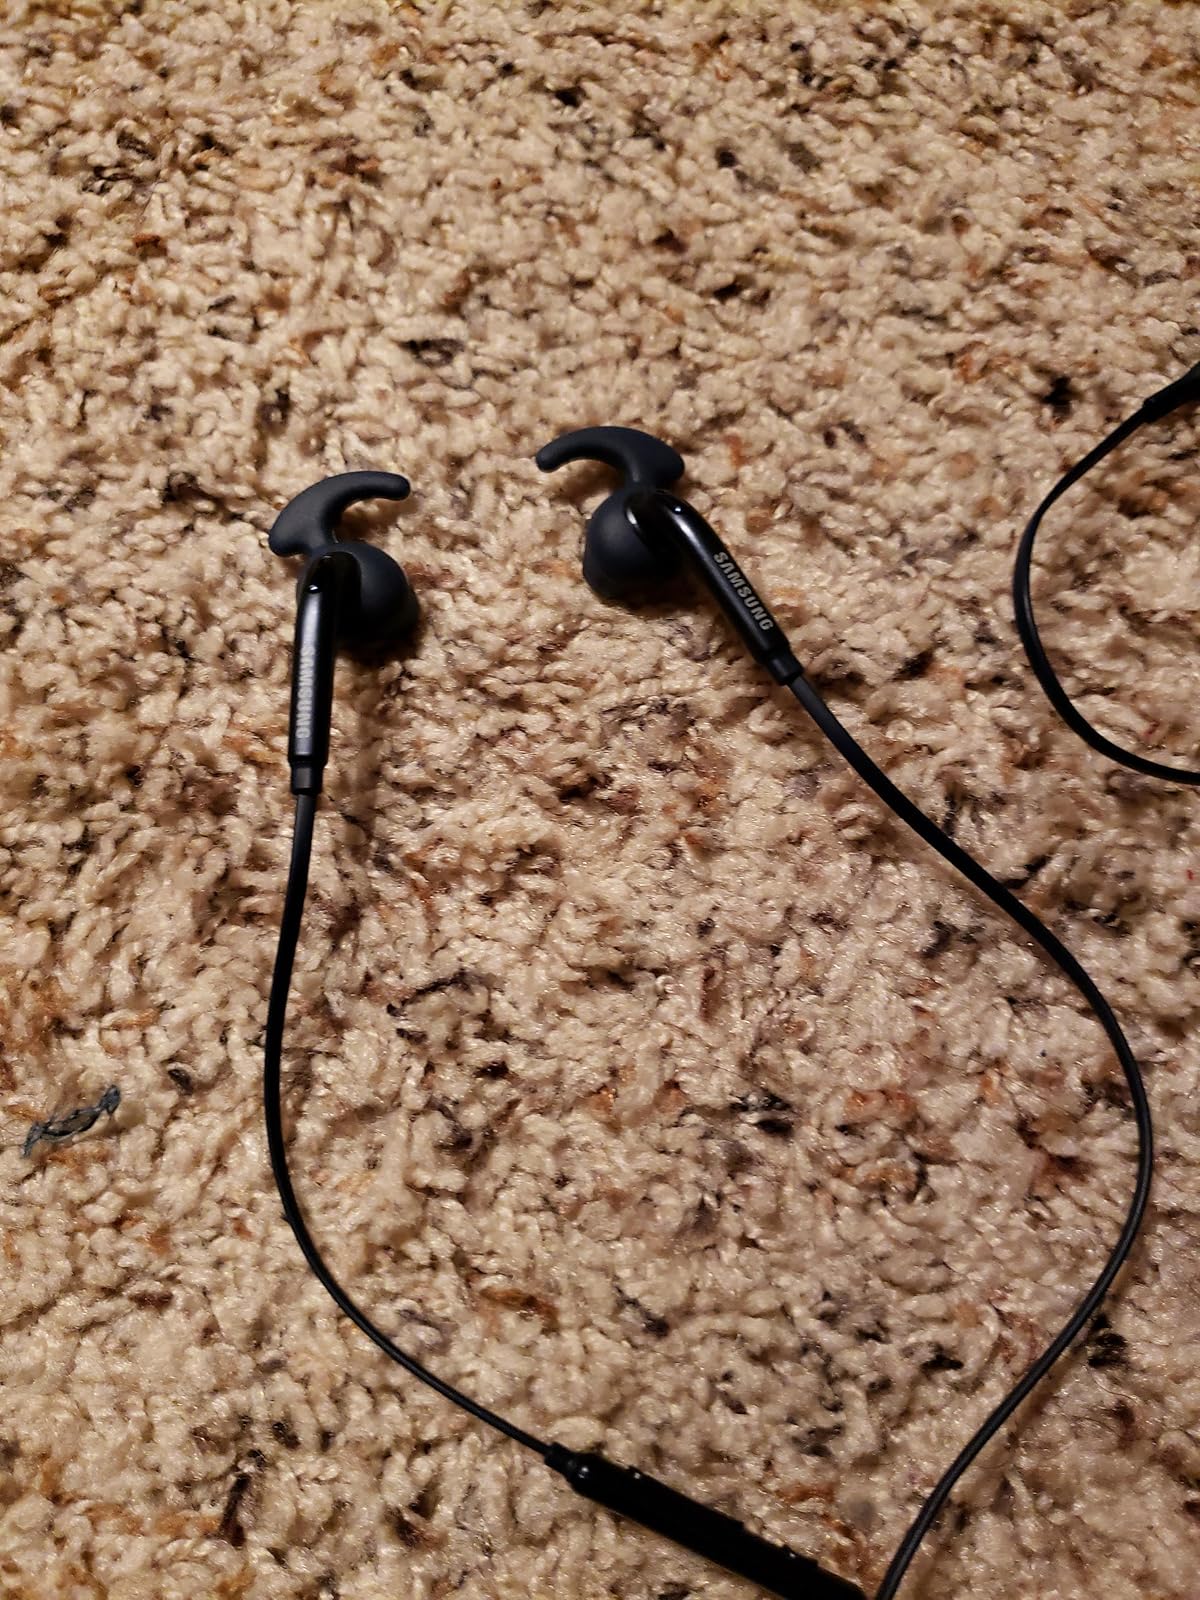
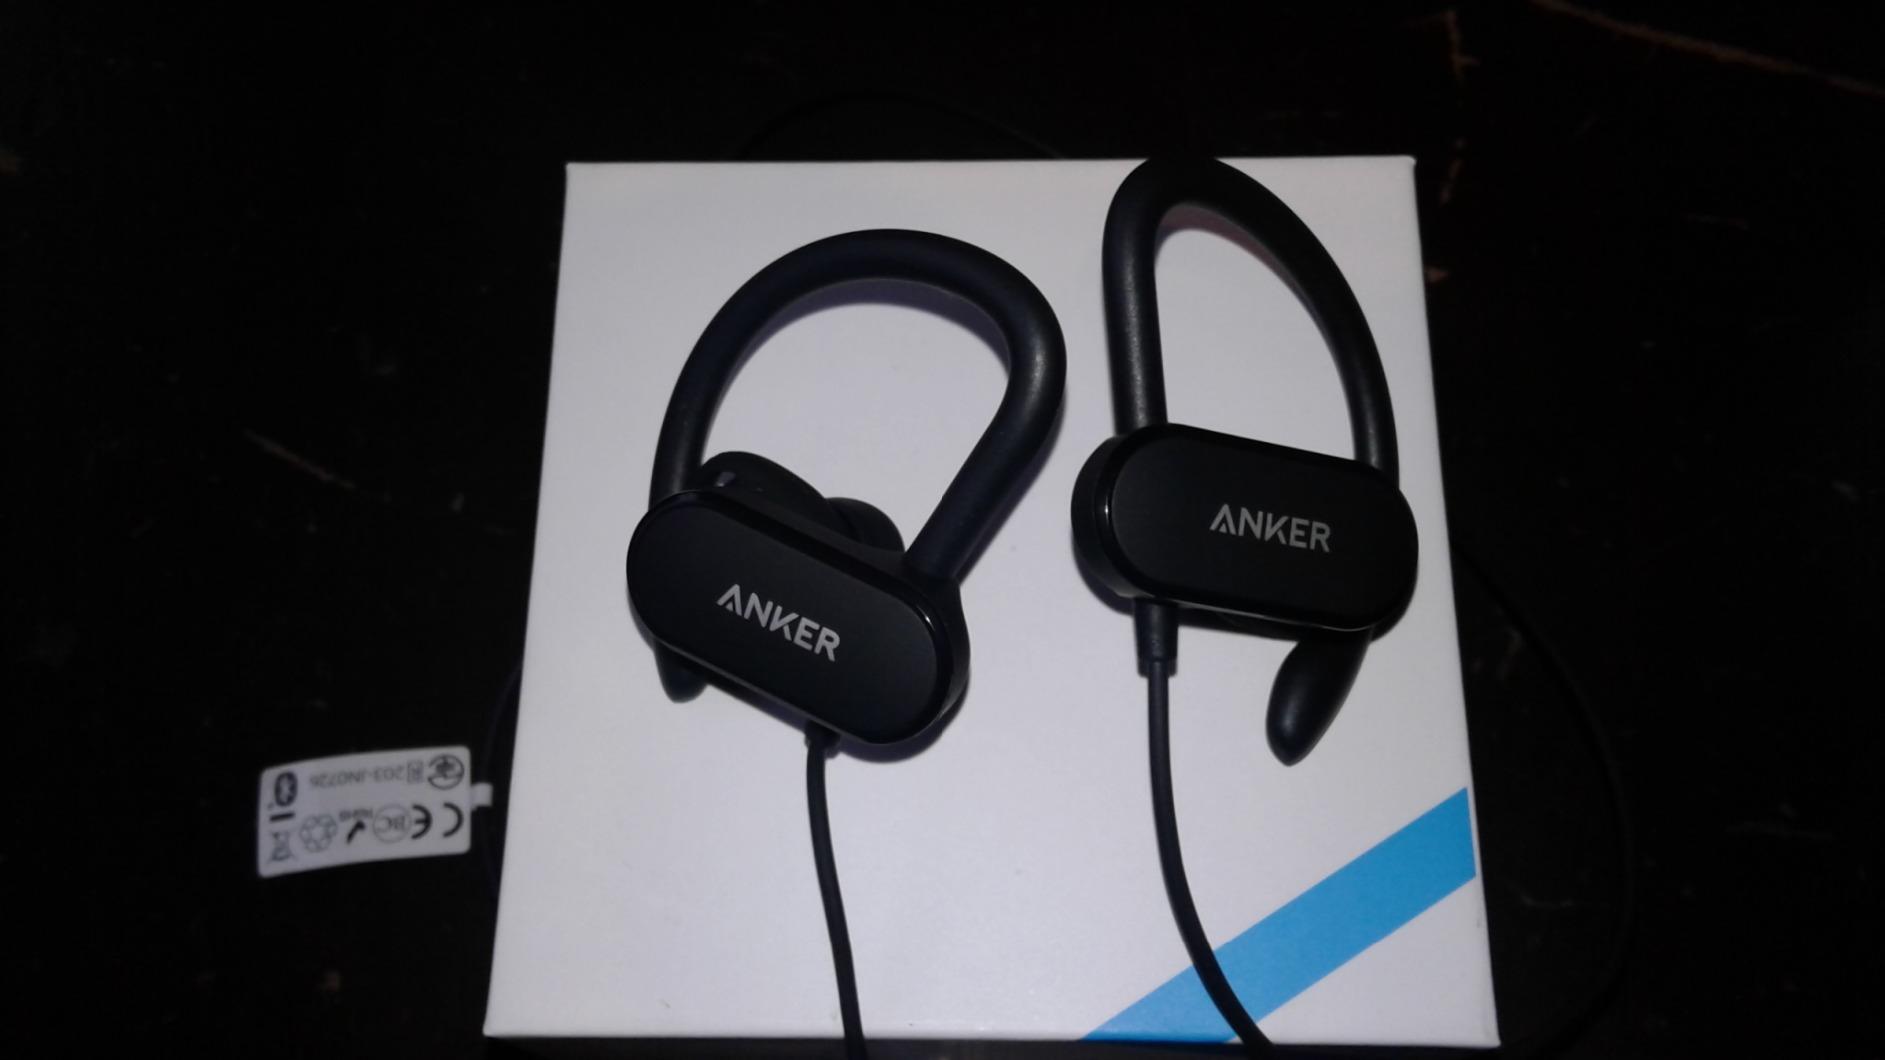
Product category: headphones
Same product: no